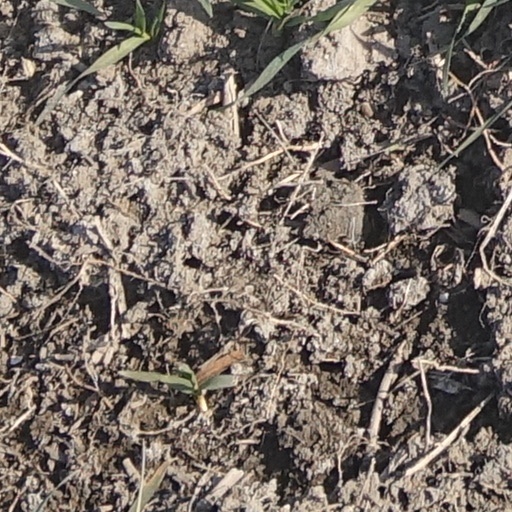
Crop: wheat